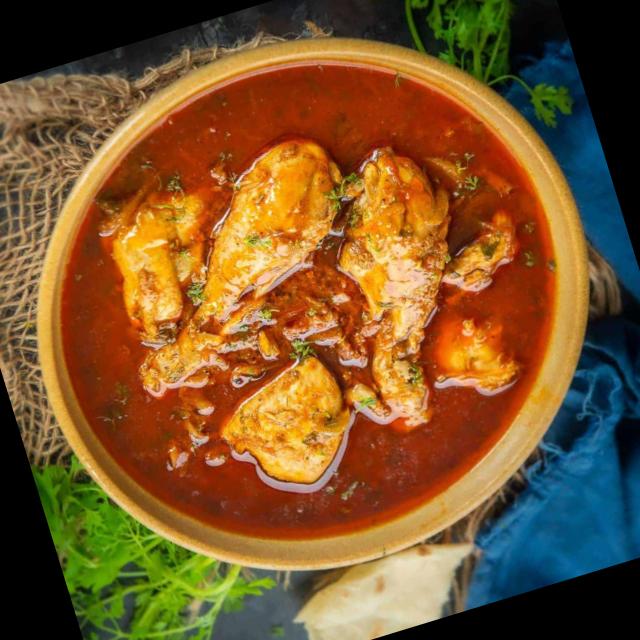
Dish: chicken_curry